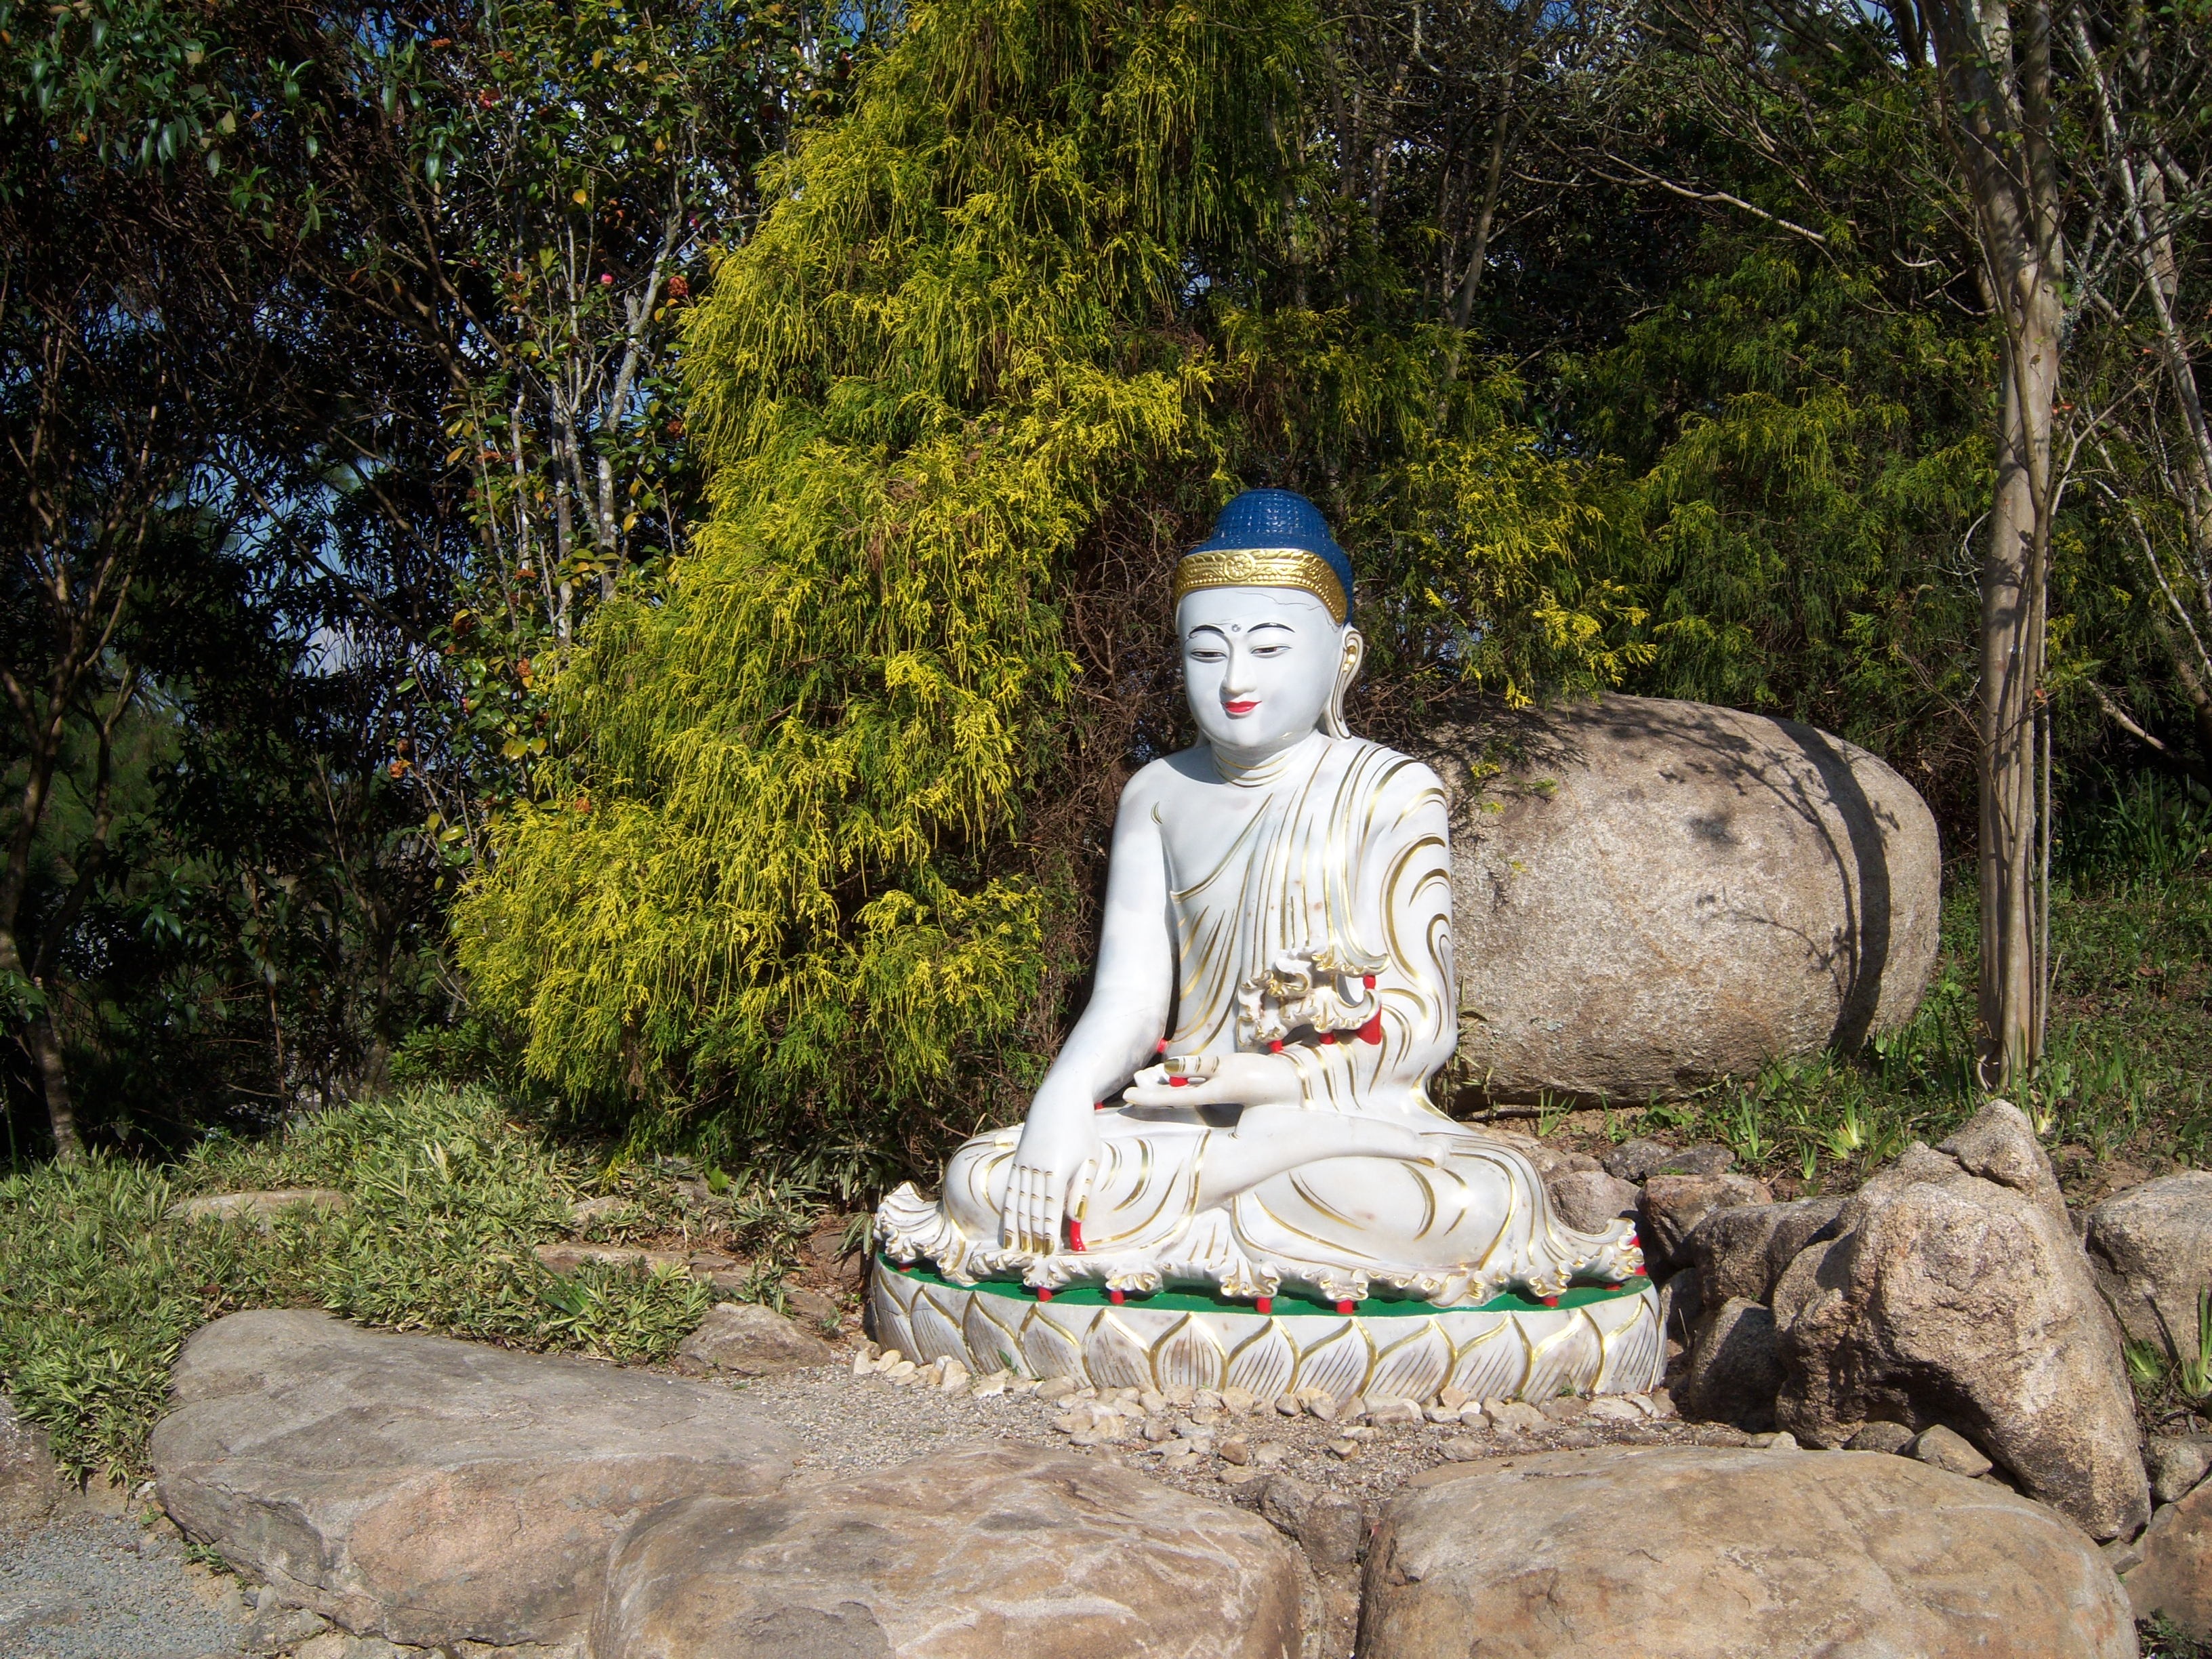
rock, monument, vacation, statue, garden, sculpture, buddha, brazil, water feature, sao paulo, buddhist temple, agouti, chinese buddha